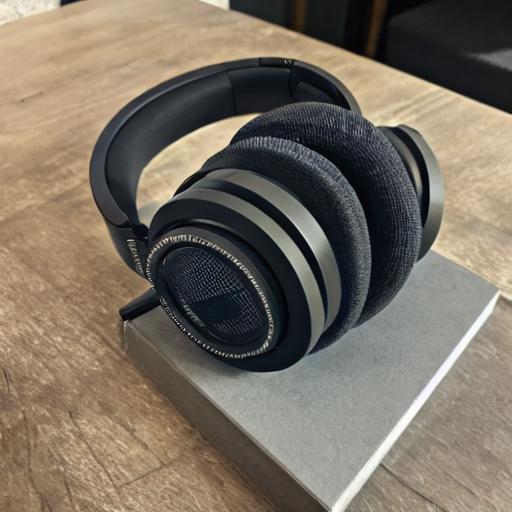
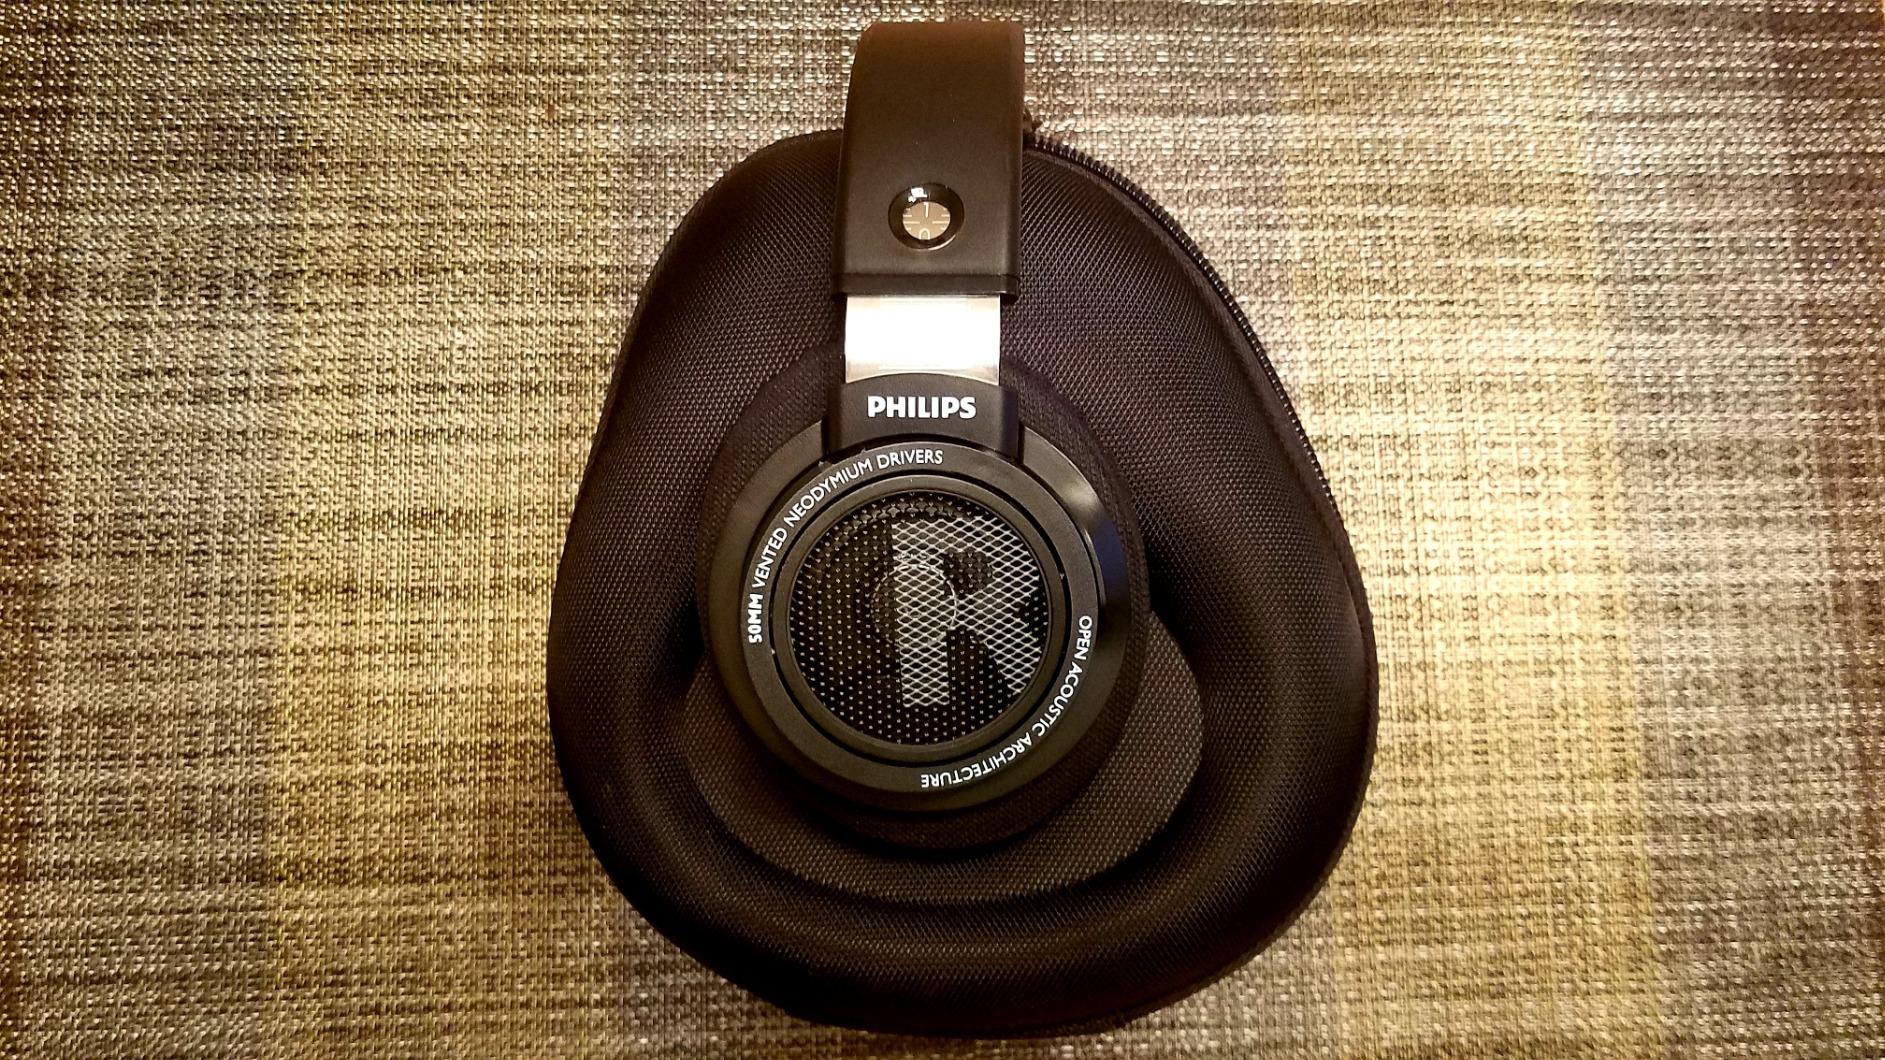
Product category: headphones
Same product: no